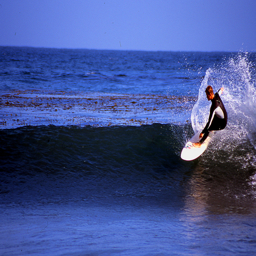
A person with a surf board in the sea
A man riding a white surfboard on top of a wave.
a man on a surfboard that is on a body of water
A man in a full body wetsuit surfing on a board and coming down off the peak of a wave.
A male surfer on a white board riding a wave.